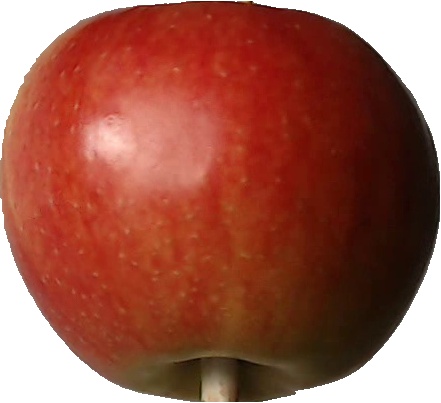
Label: apple_red_2